Middle East Airlines

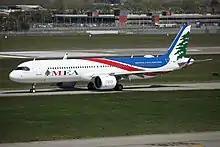
A Middle East Airlines - Air Liban A321neo in the current livery at London Heathrow Airport

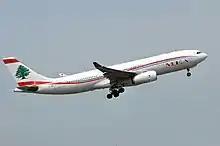
A Middle East Airlines - Air Liban Airbus A330-200 taking off at Paris Charles de Gaulle Airport

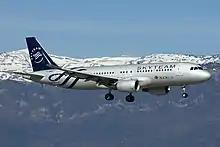
A Middle East Airlines - Air Liban Airbus A320-200 in the SkyTeam livery landing at Geneva Airport

, MEA (excluding Cedar Executive) operates an all-Airbus fleet composed of the following aircraft: